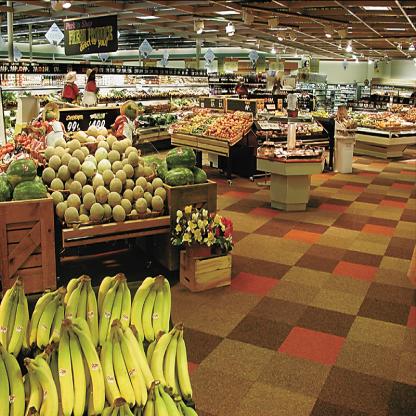
Scene: Indoor